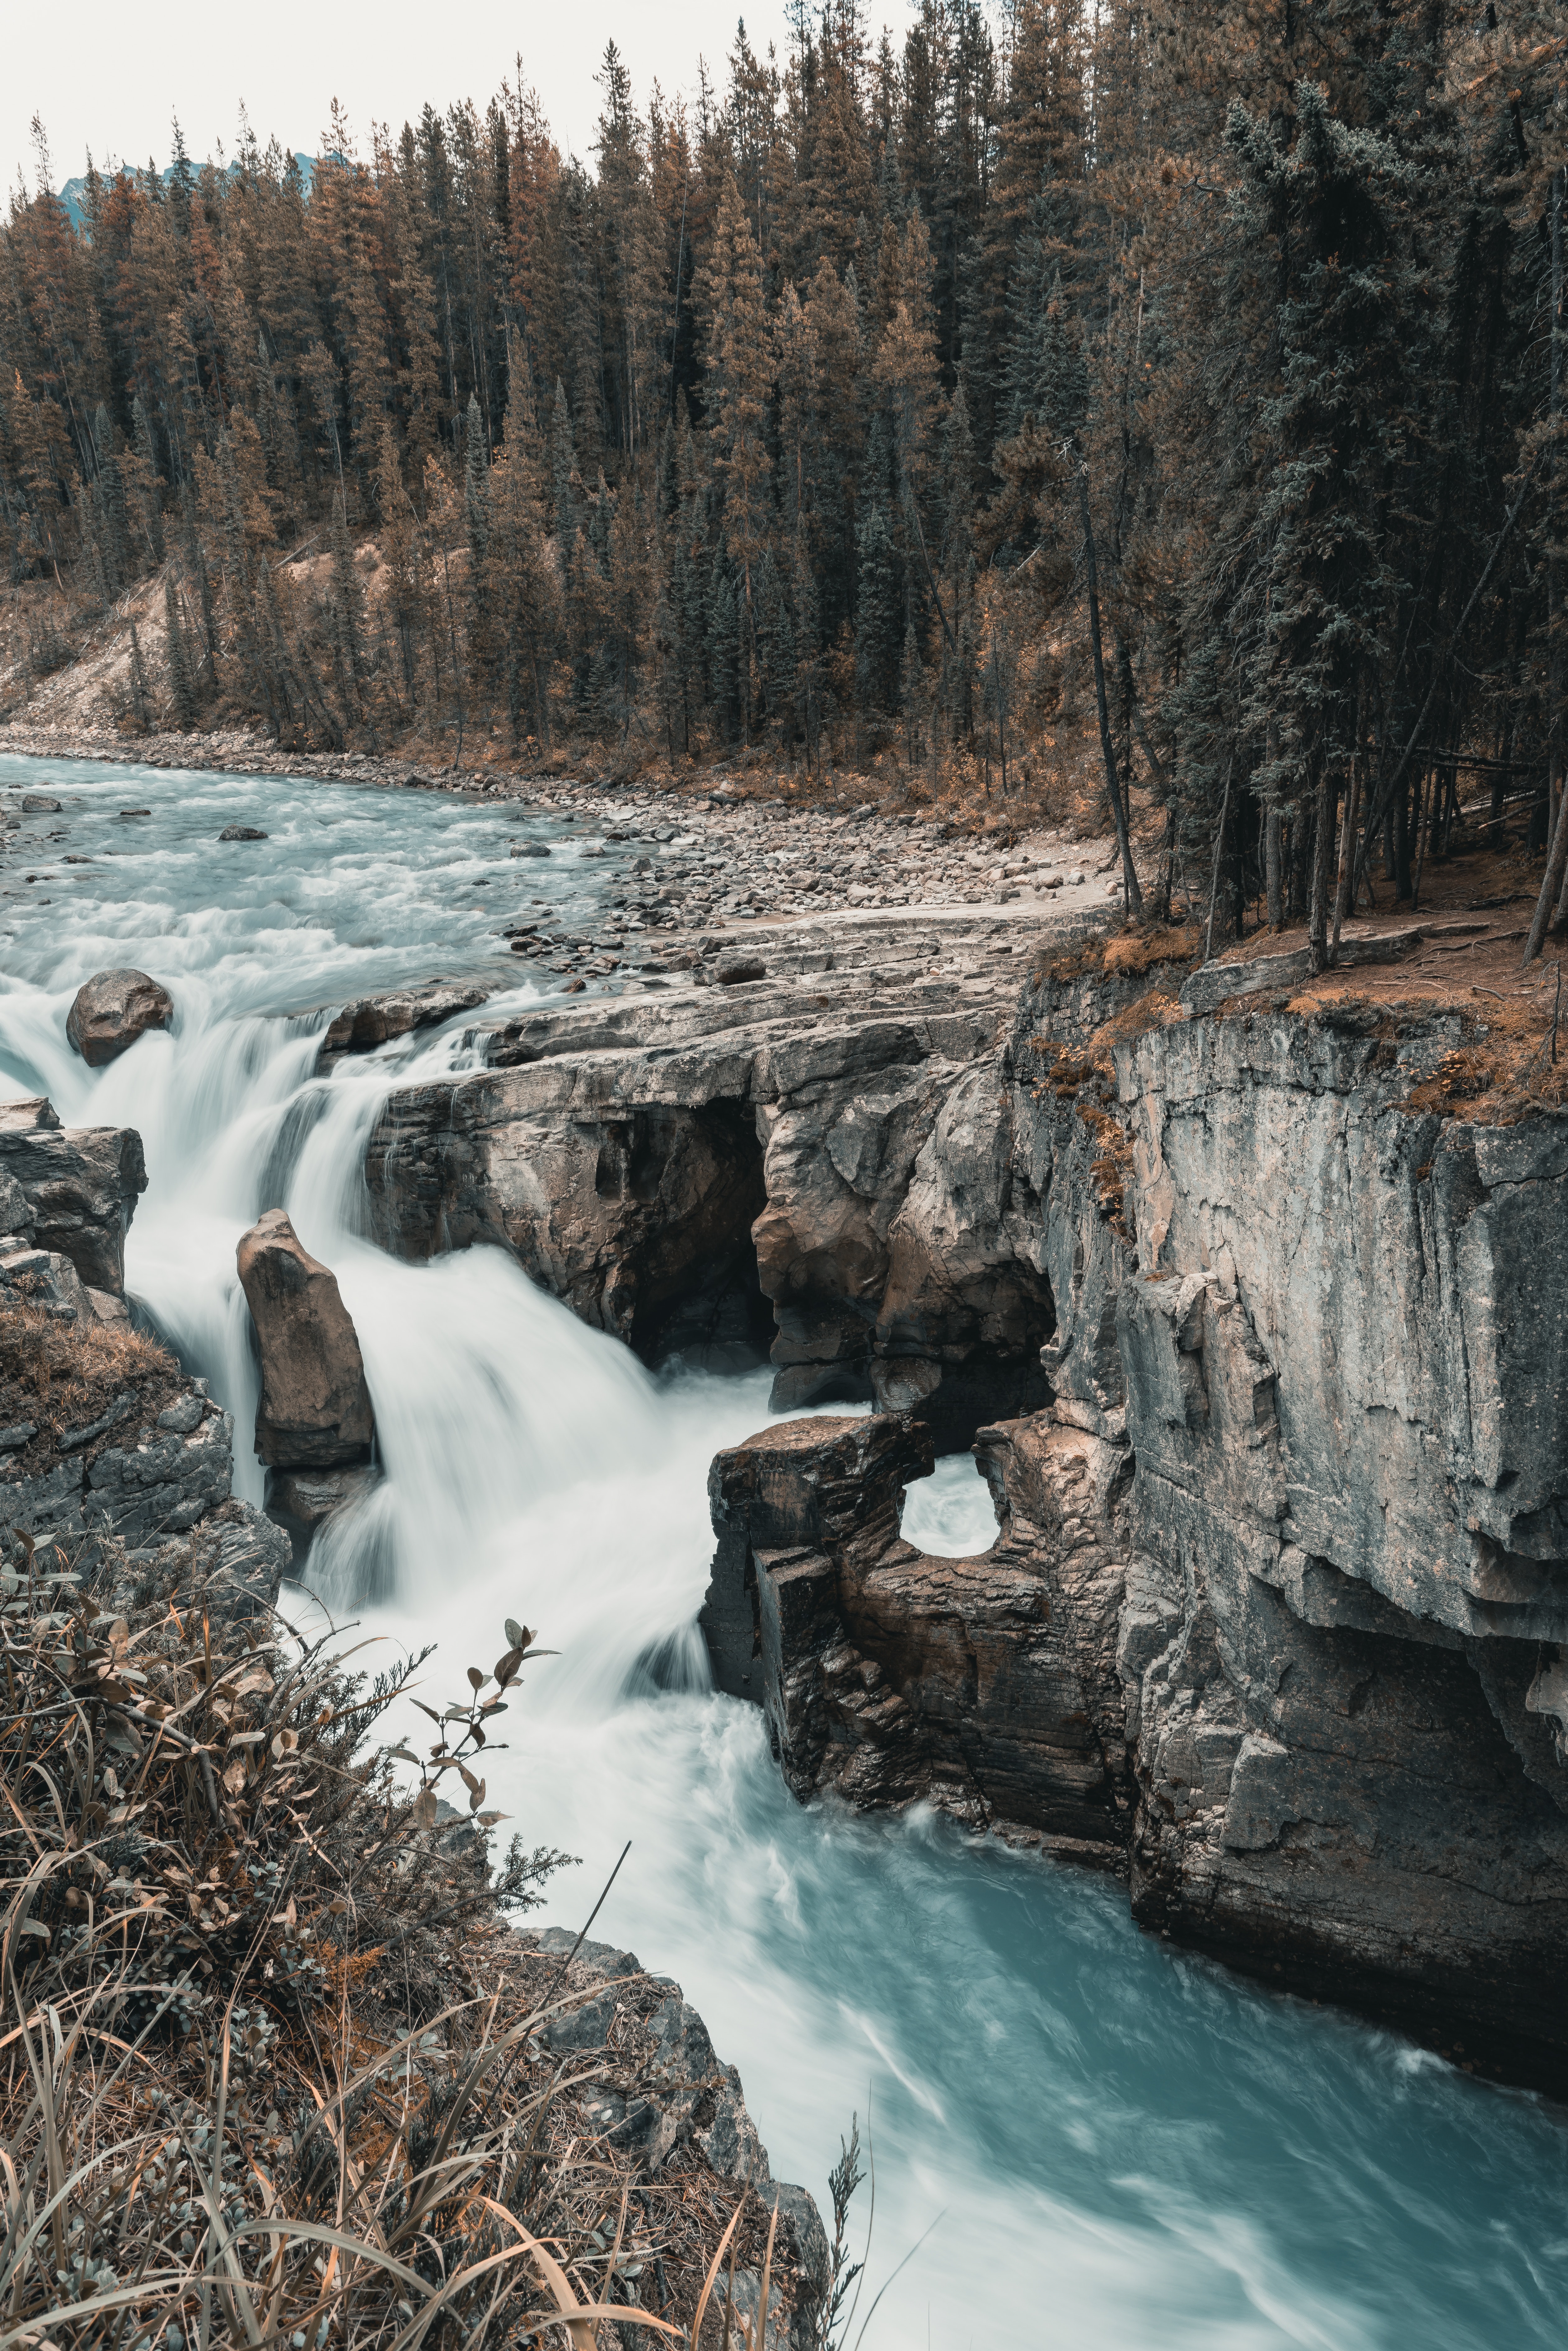
water, nature, body of water, river, waterfall, stream, tree, watercourse, water resources, rapid, winter, water feature, fluvial landforms of streams, freezing, rock, reflection, creek, terrain, state park, landscape, sky, geology, national park, snow, ice, cliff, formation